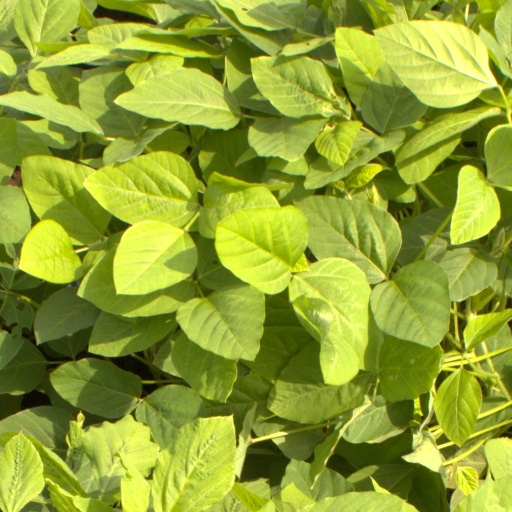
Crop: soybean